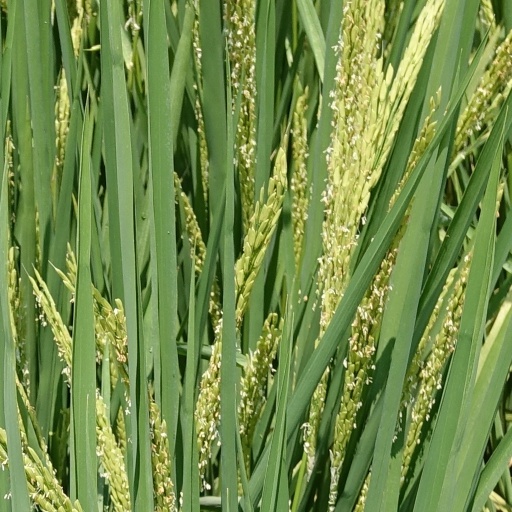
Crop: rice